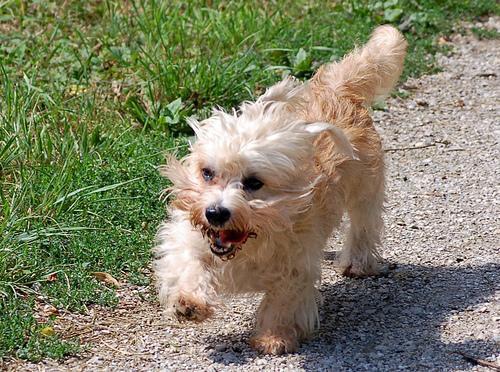
Dandie_Dinmont